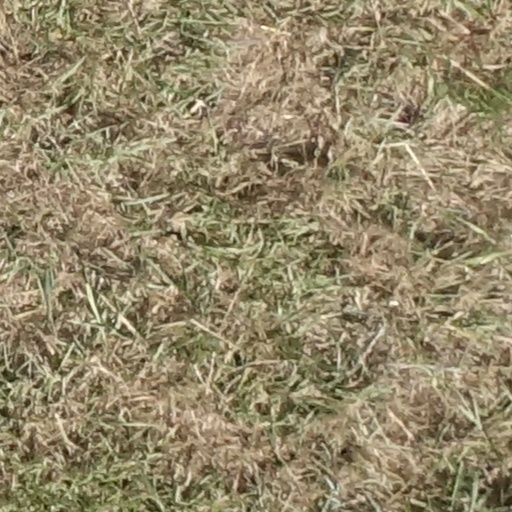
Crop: sorghum